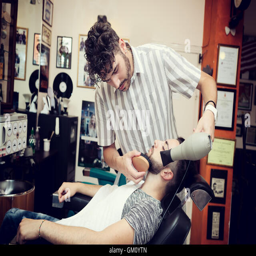
traditional ritual of shaving the beard in an old style barber shop